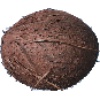
Label: cocos